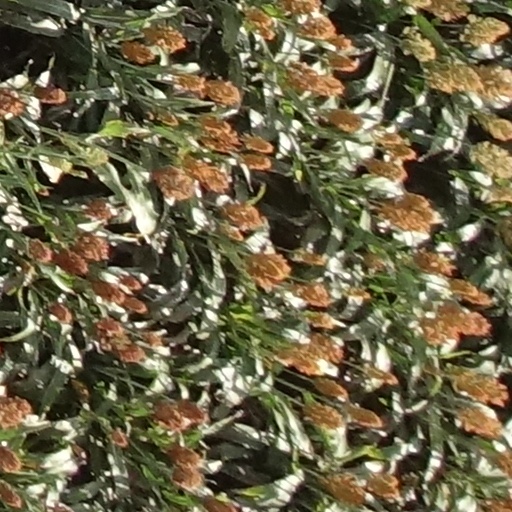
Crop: sorghum